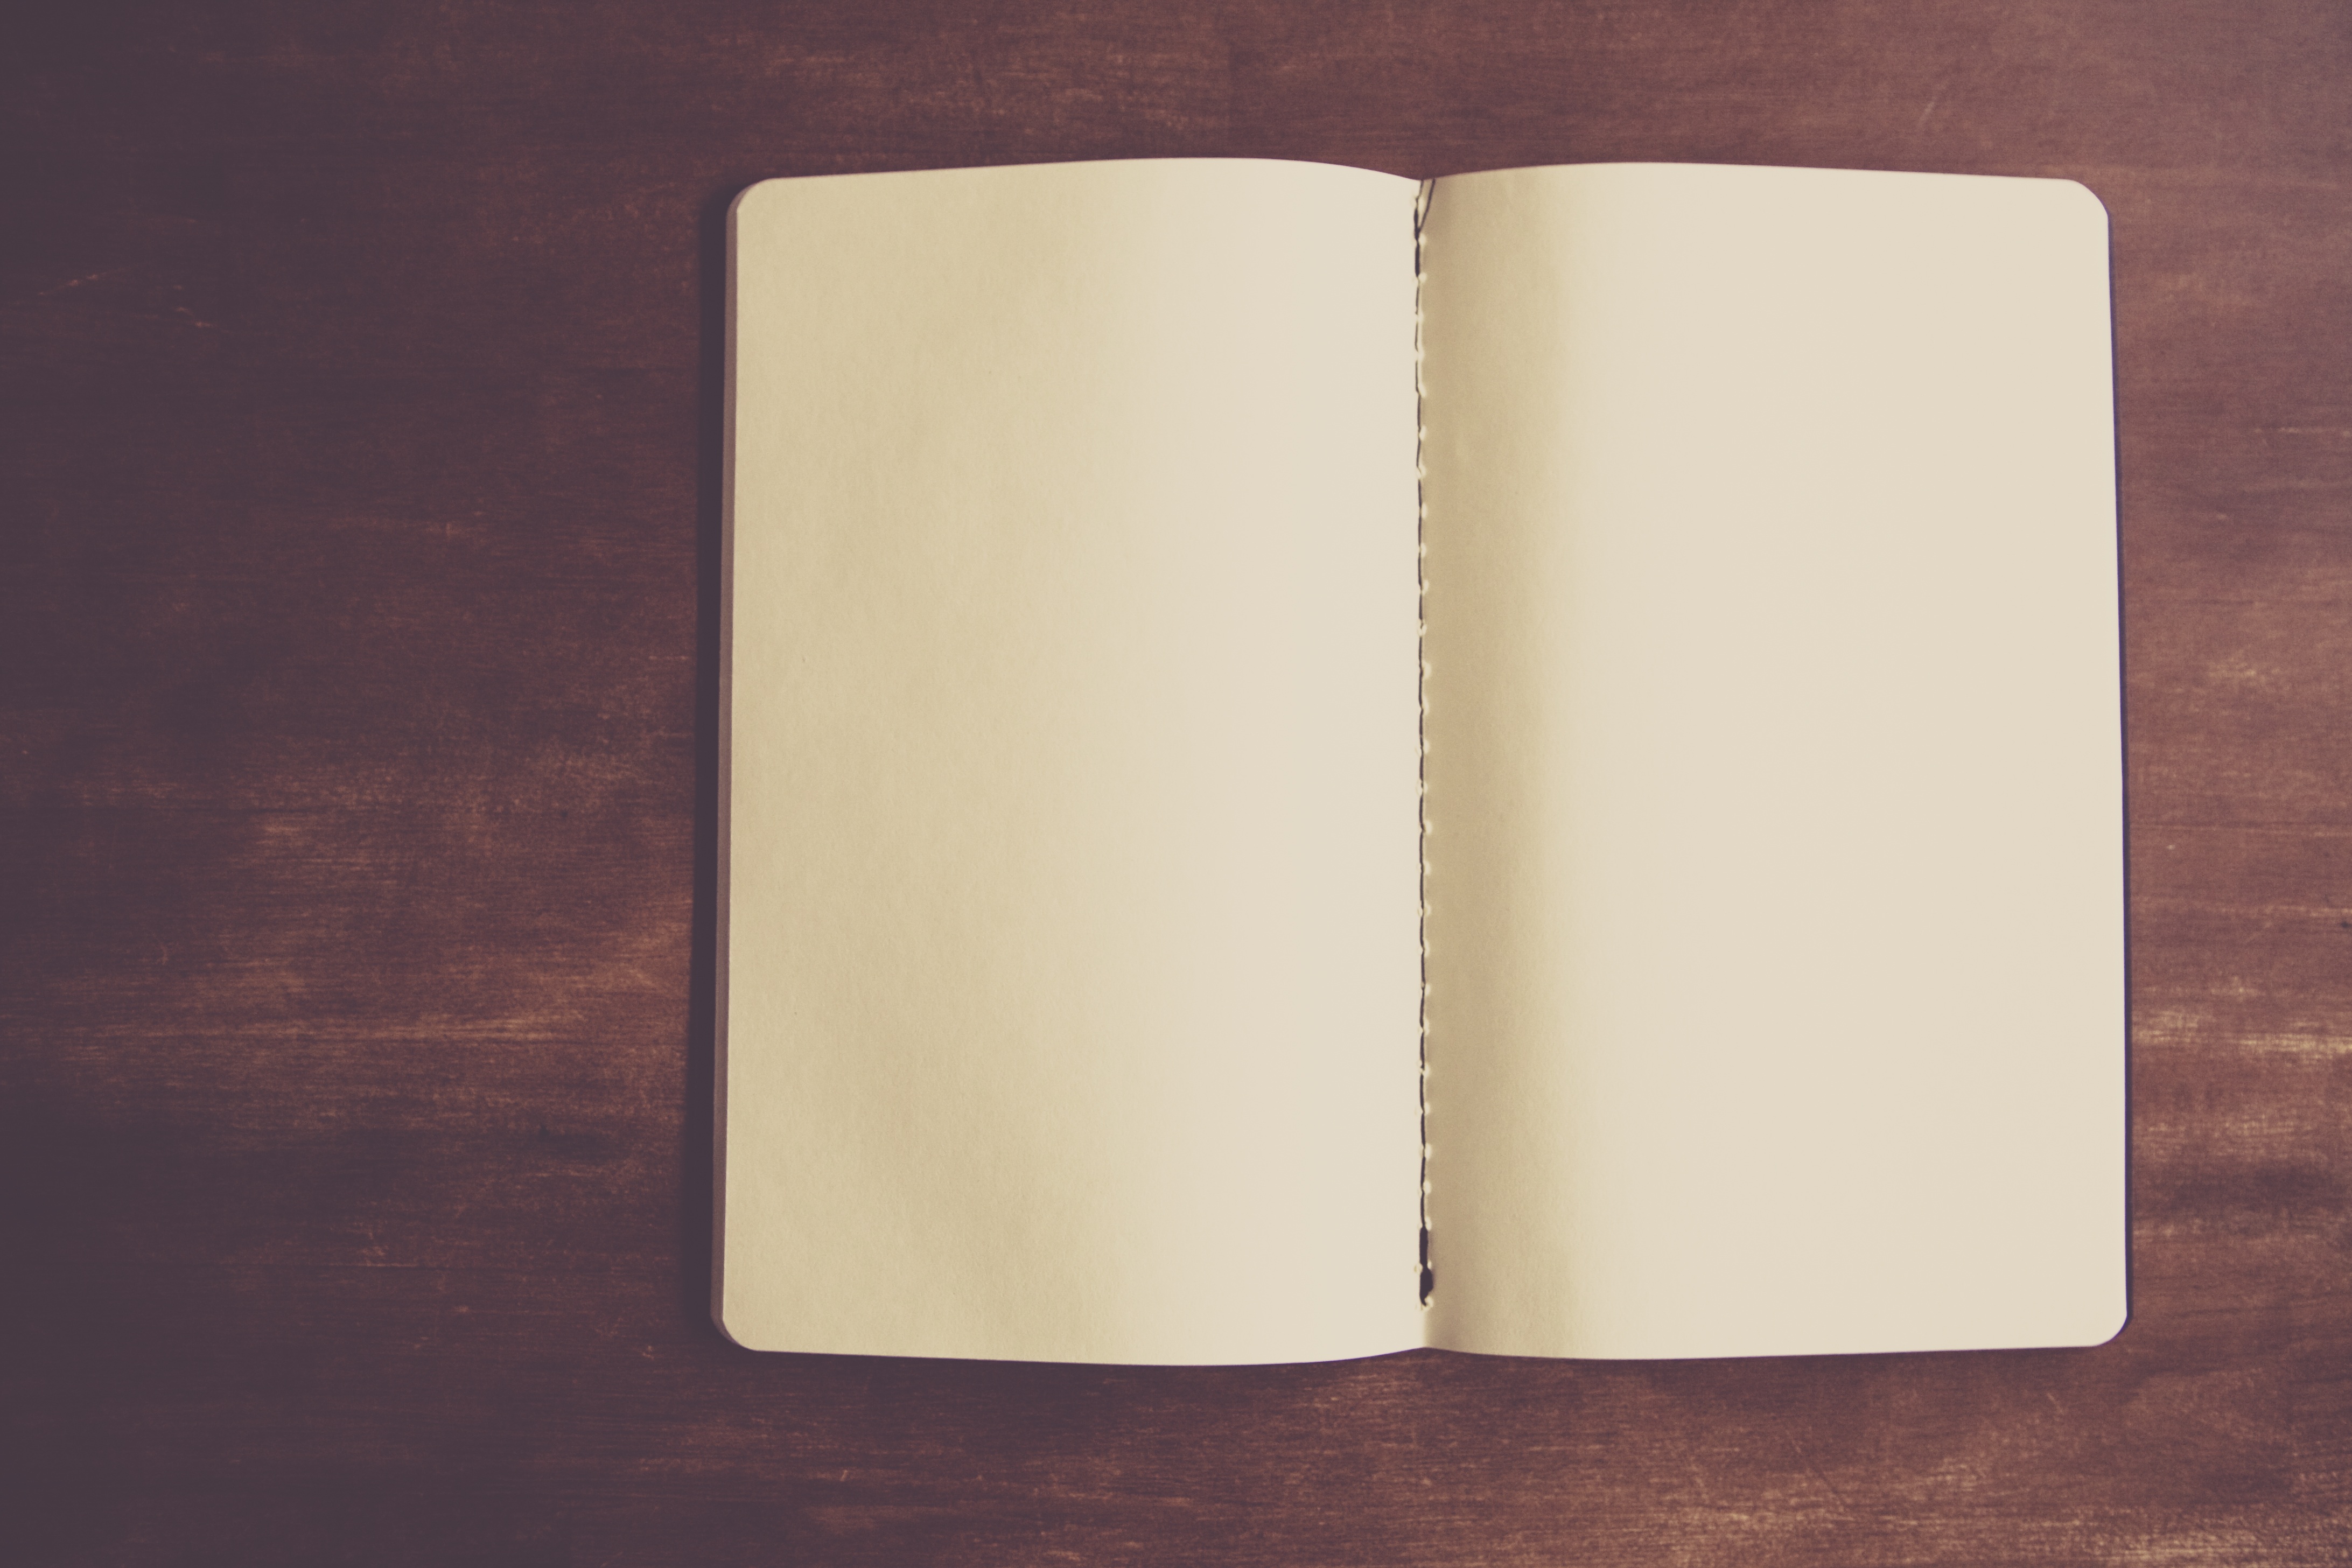
notebook, table, book, open, wood, office, empty, paper, lighting, material, designer, wooden table, pages, rectangle, light fixture, shape, browse, sconce, book pages